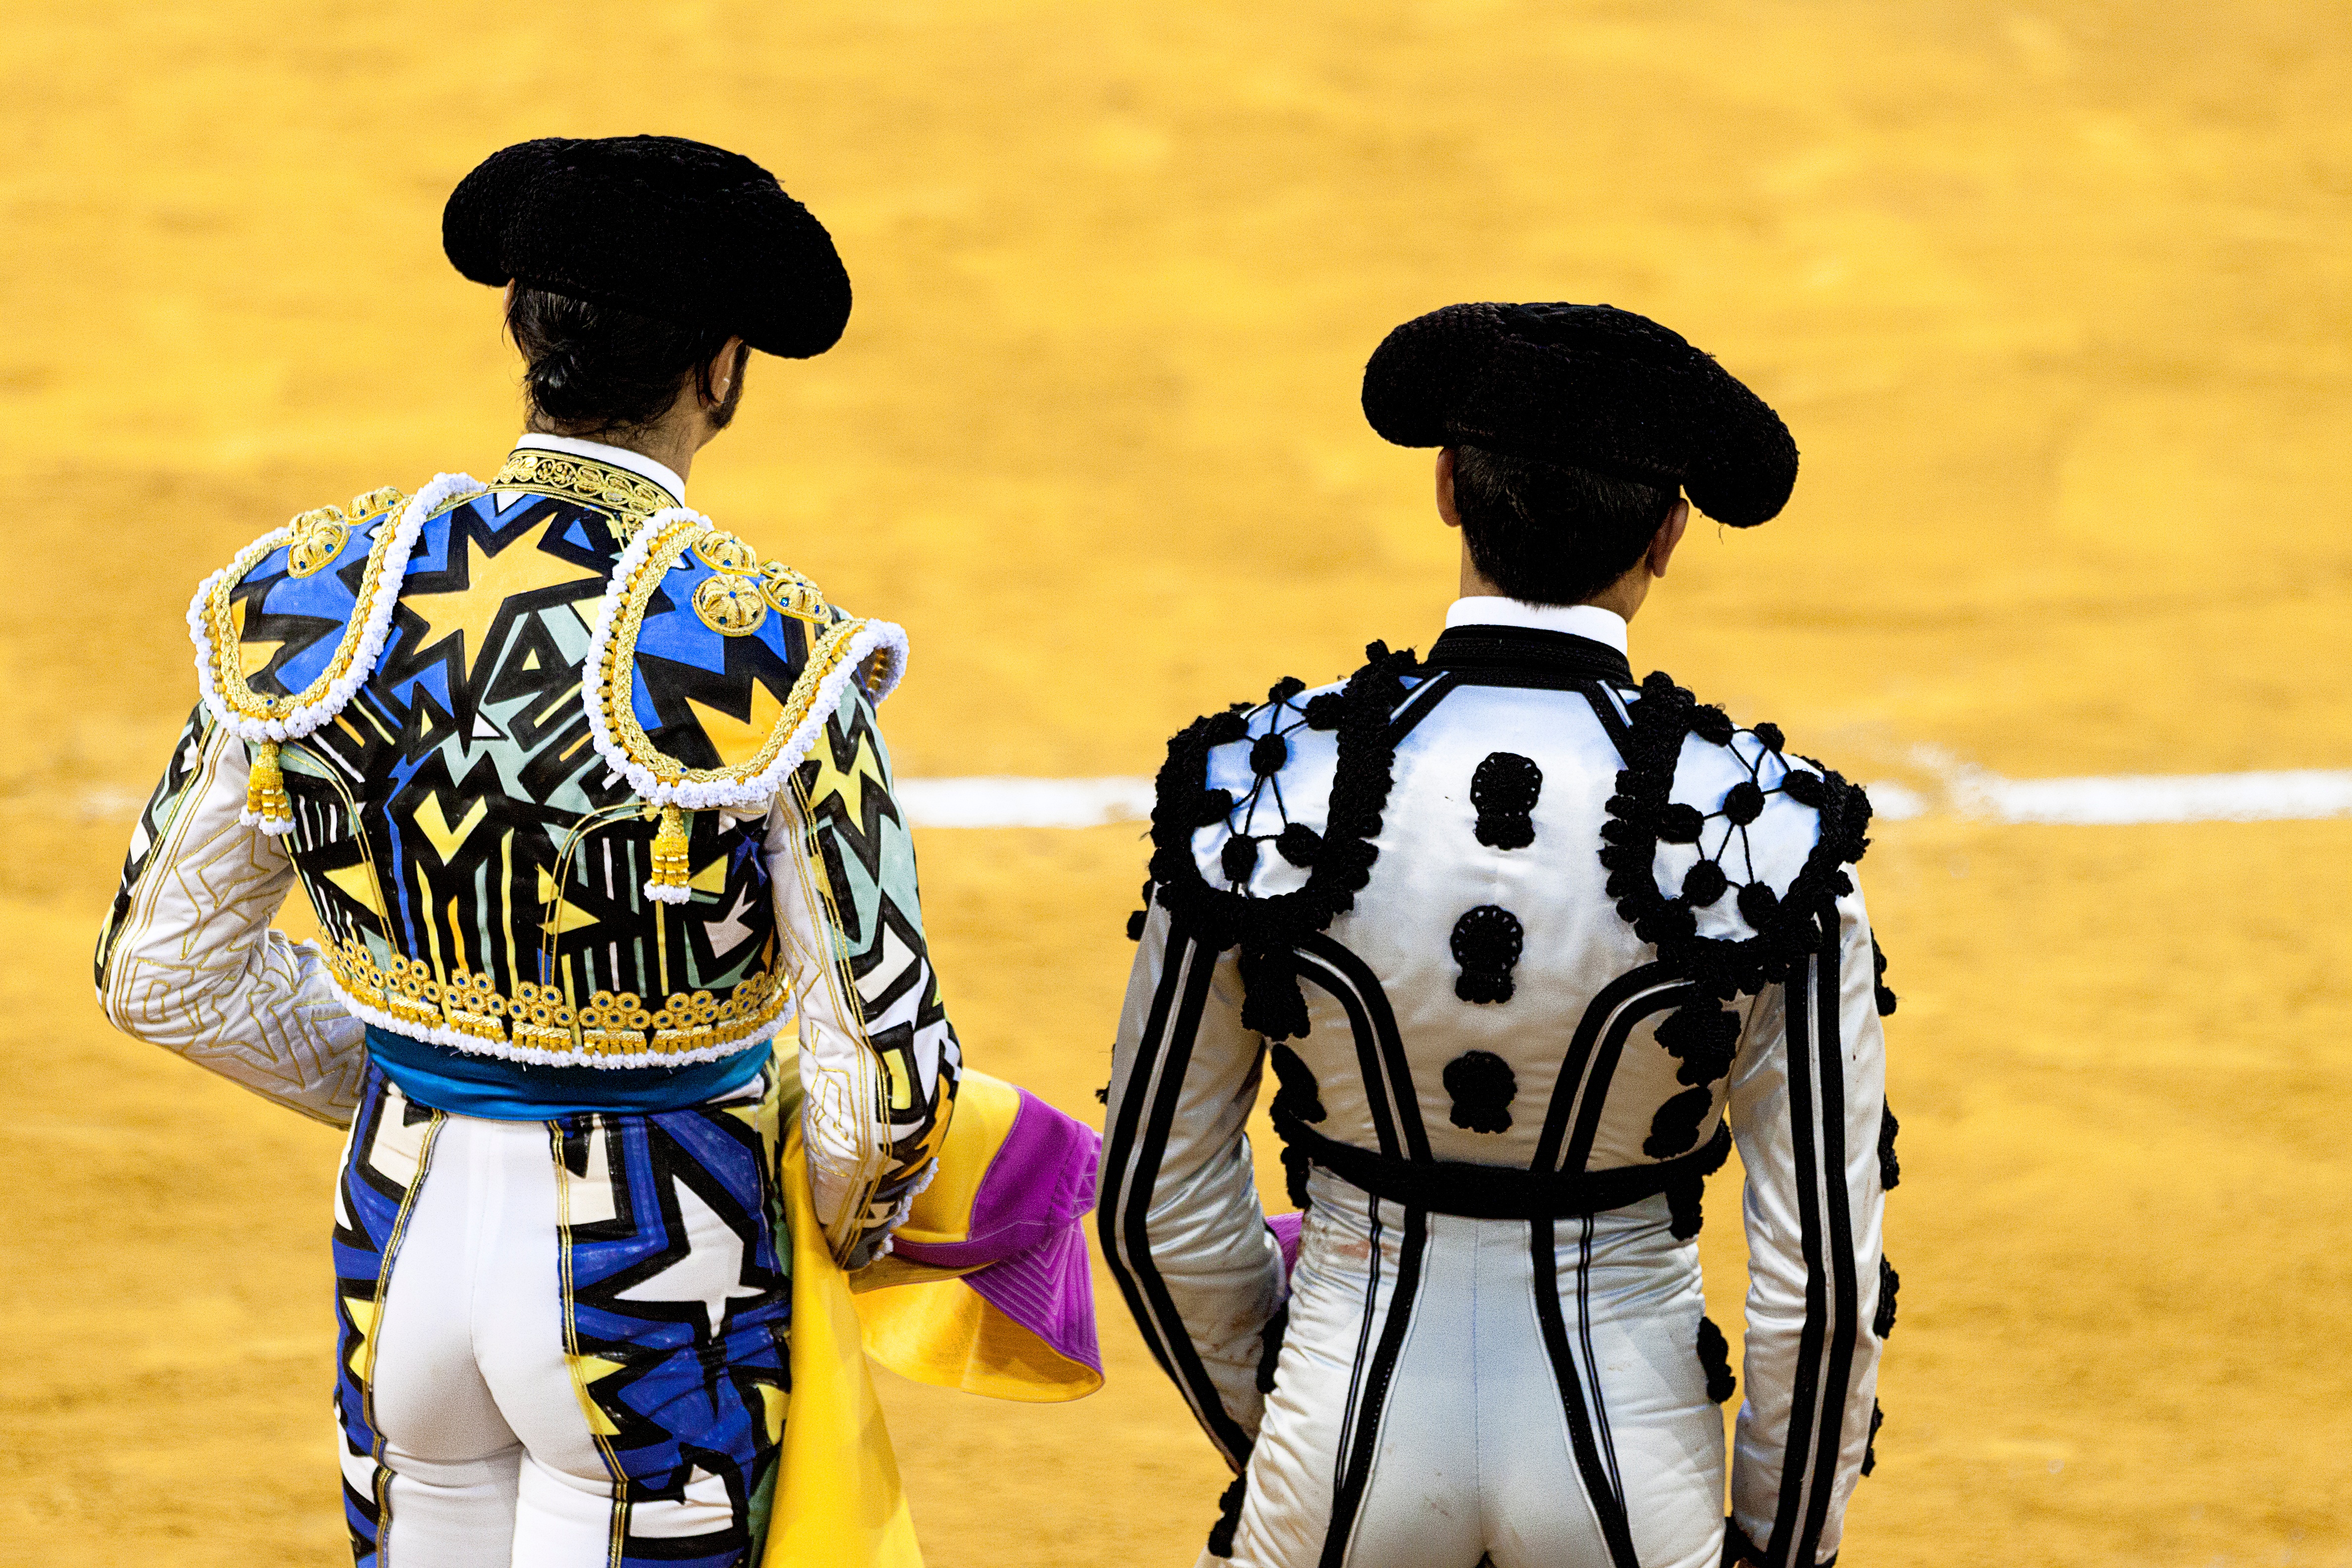
person, soccer, clothing